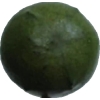
Label: green_avocado